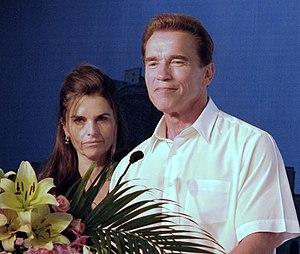
Arnold Schwarzenegger est un acteur, réalisateur, producteur de cinéma, culturiste et homme politique austro-américain, né le 30 juillet 1947 à Thal, en Autriche.